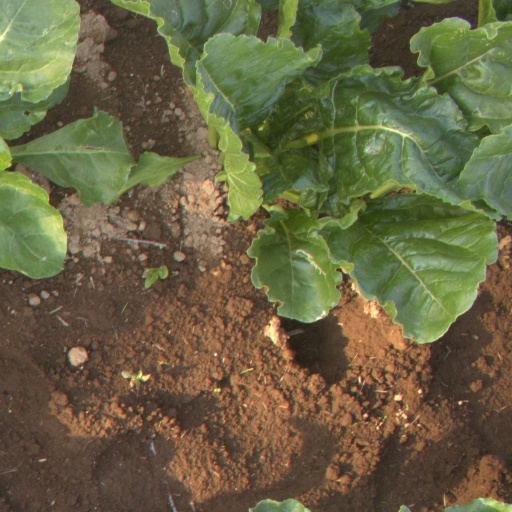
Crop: sugar beet